Manabu Horii

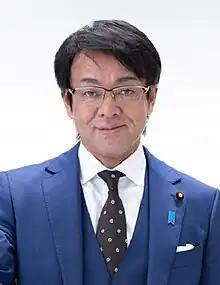
Official portrait, 2023

(born February 19, 1972) is a former Japanese politician and speed skater. He won an Olympic bronze medal in 1994, and also competed in the 1998 and 2002 Olympics. He ended his speed skating career in 2002.